Raymond Poisson

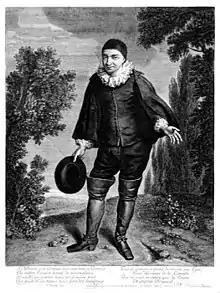
Poisson as Crispin

Raymond Poisson (1630–1690) was a French actor and playwright. Mainly a comic actor, he used the stage names Crispin in comedy and Belleroche in tragedy.